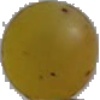
Label: Grape White 3